Stratford Circus

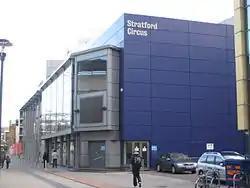

Stratford Circus was a contemporary performing arts venue in Stratford in the London Borough of Newham, east London. It was designed by Levitt Bernstein architects and built with funding from the National Lottery, and had been operated by the Stratford Arts Trust charity since 2011.